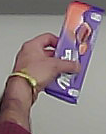
Product: milka_chocolate